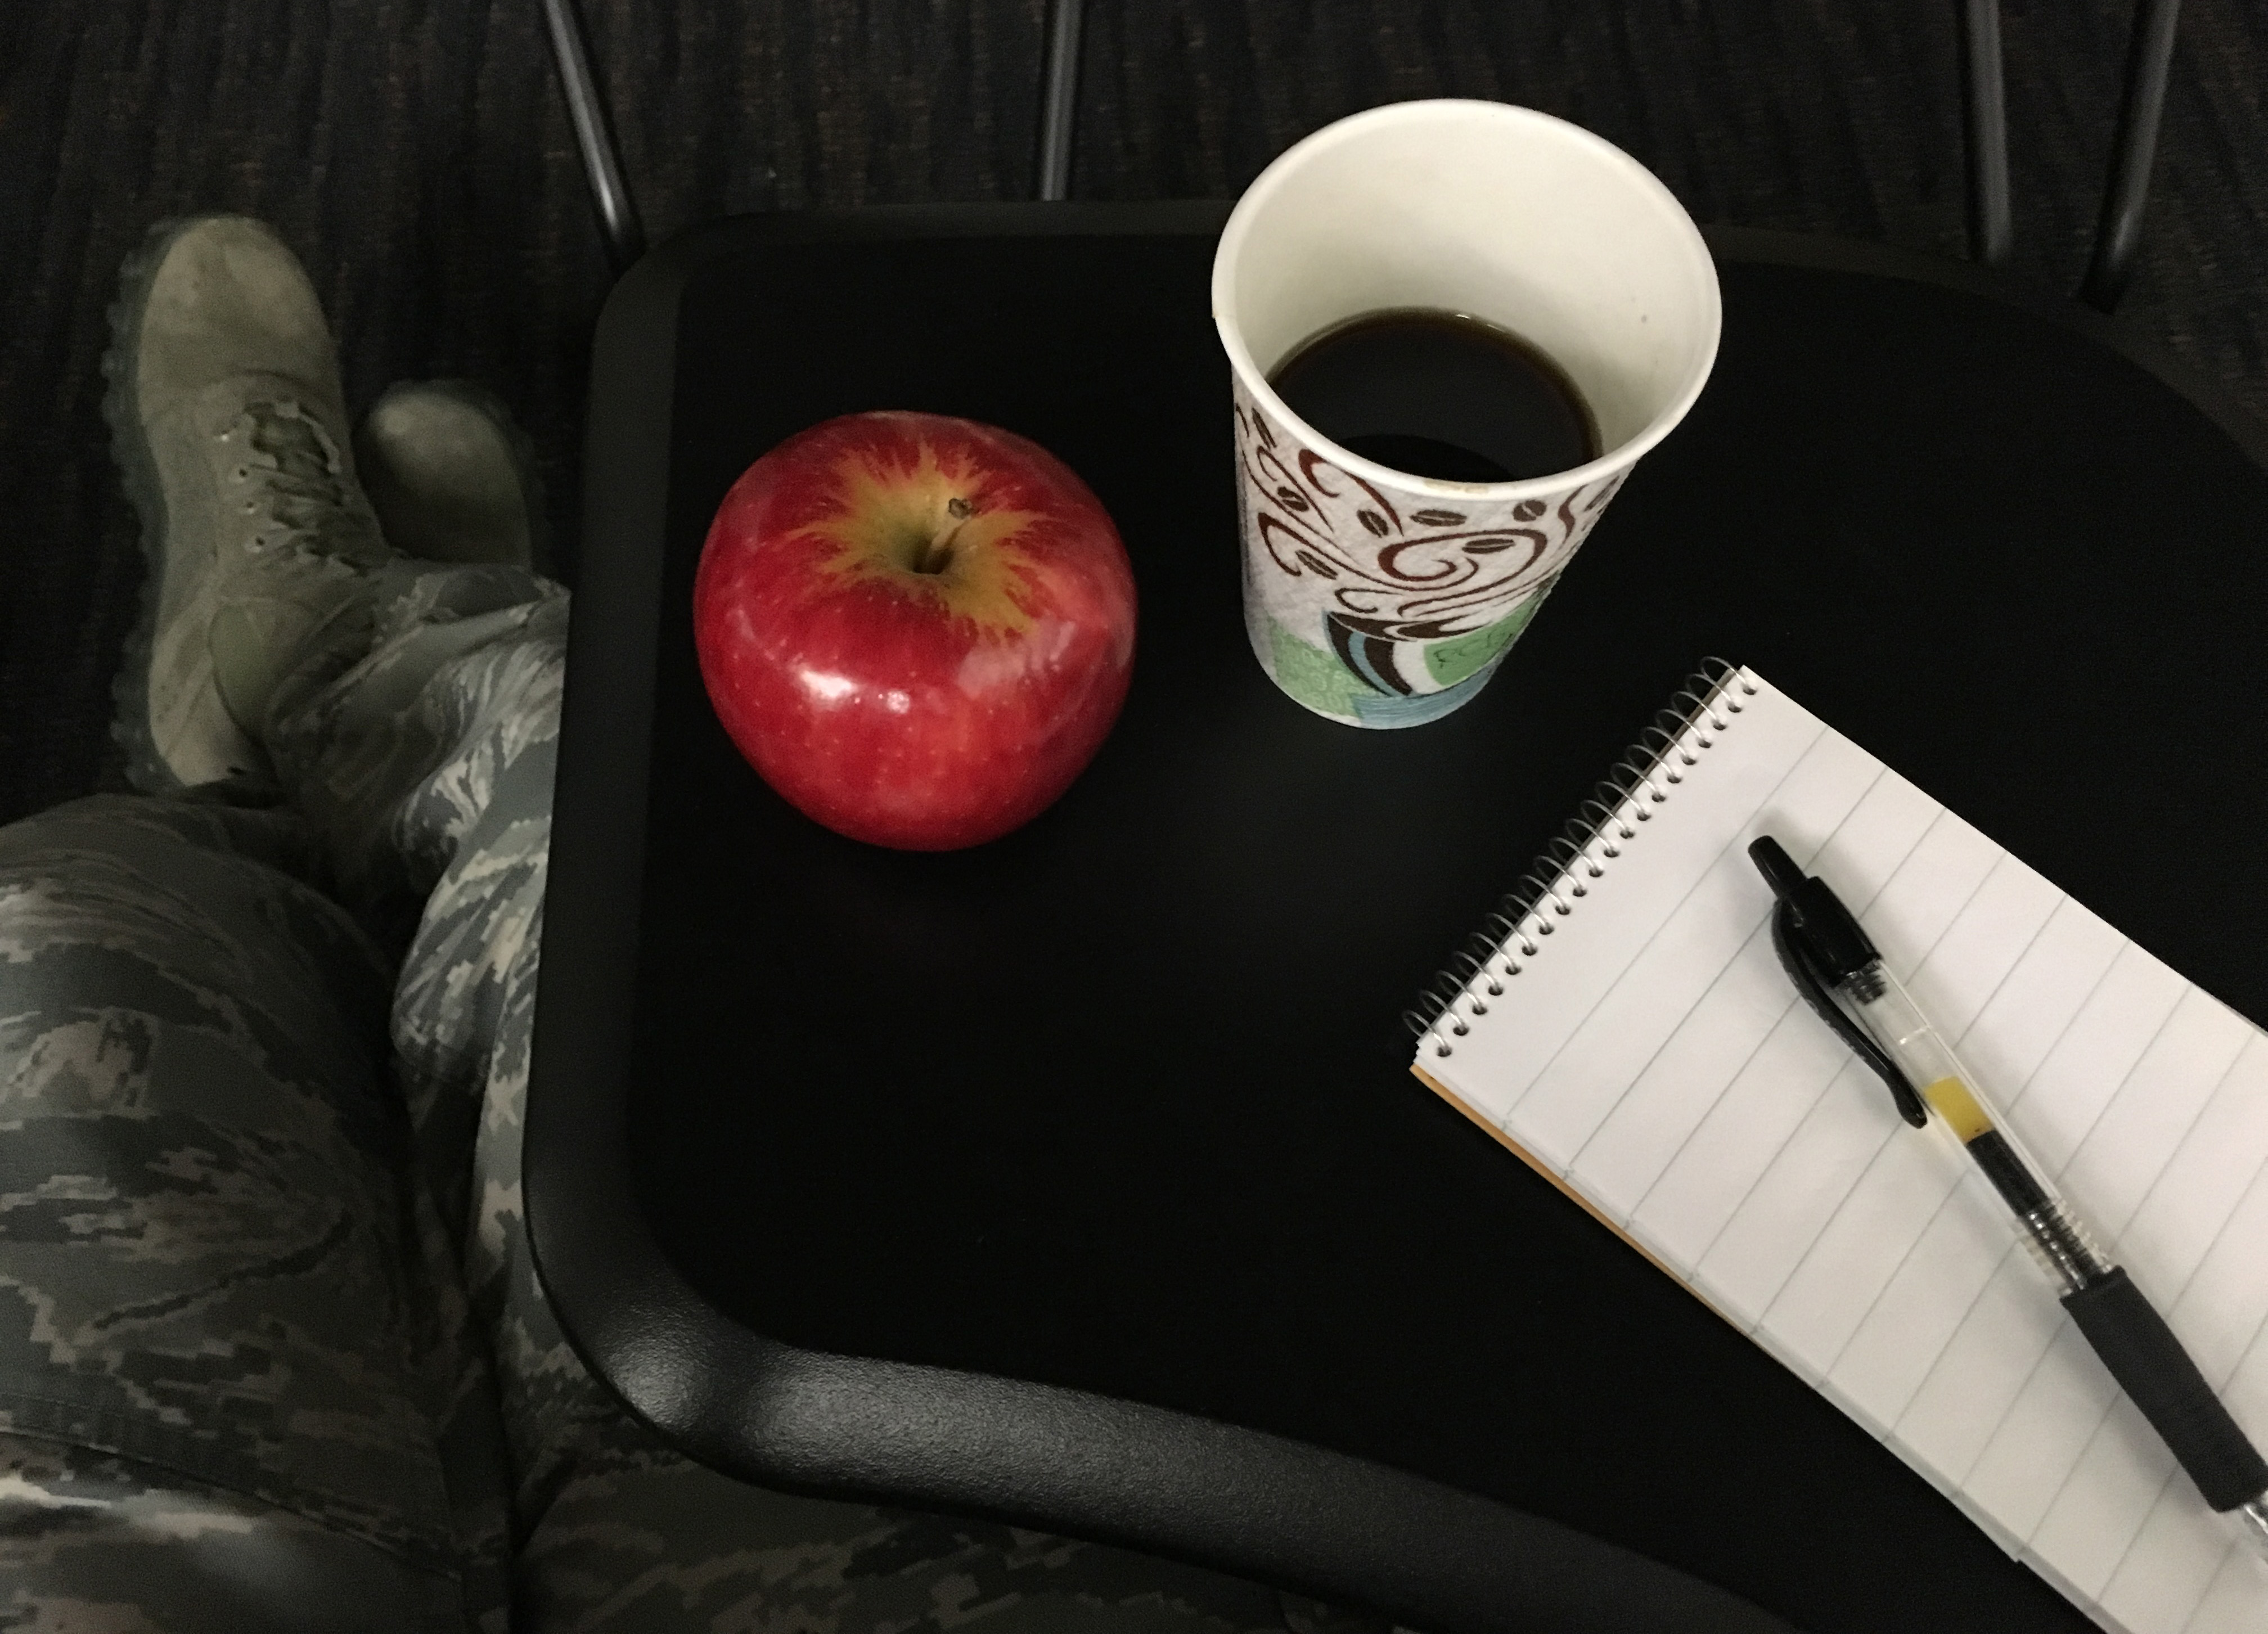
plant, fruit, food, produce, still life, painting, flowering plant, still life photography, land plant